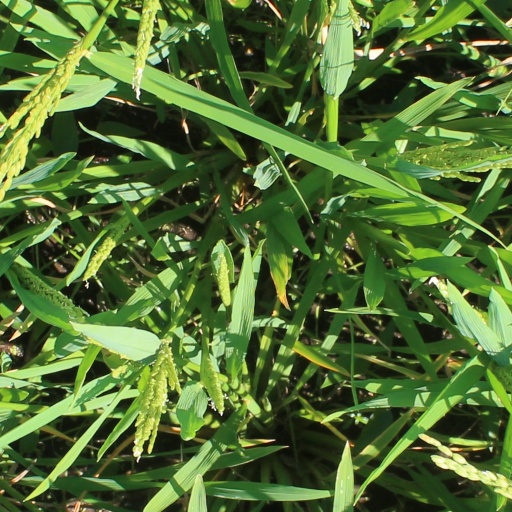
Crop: rice